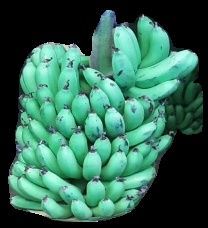
Variety: pachbale
Grade: grade1